Andrew Rebori

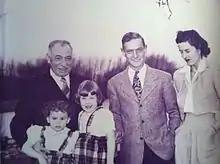
Andrew Rebori - left - with family

In 1909, Rebori moved to Chicago as a professor of architecture at the Armour Institute. The following year, he met famed architect Louis Sullivan, who became a mentor to Rebori. Rebori worked in the office of architect Jarvis Hunt from 1914 until 1922, after which point he founded his own firm, Rebori, Wentworth, Dewey and McCormick. Rebori's firm eventually dissolved in 1932, and he worked in private practice by himself until 1940. He performed various wartime projects from 1941 until 1944, and then worked as a consulting architect for DeLeuw, Cather & Co. from 1944 until 1955. Rebori also worked in private practice from 1952 until 1961, when he retired.